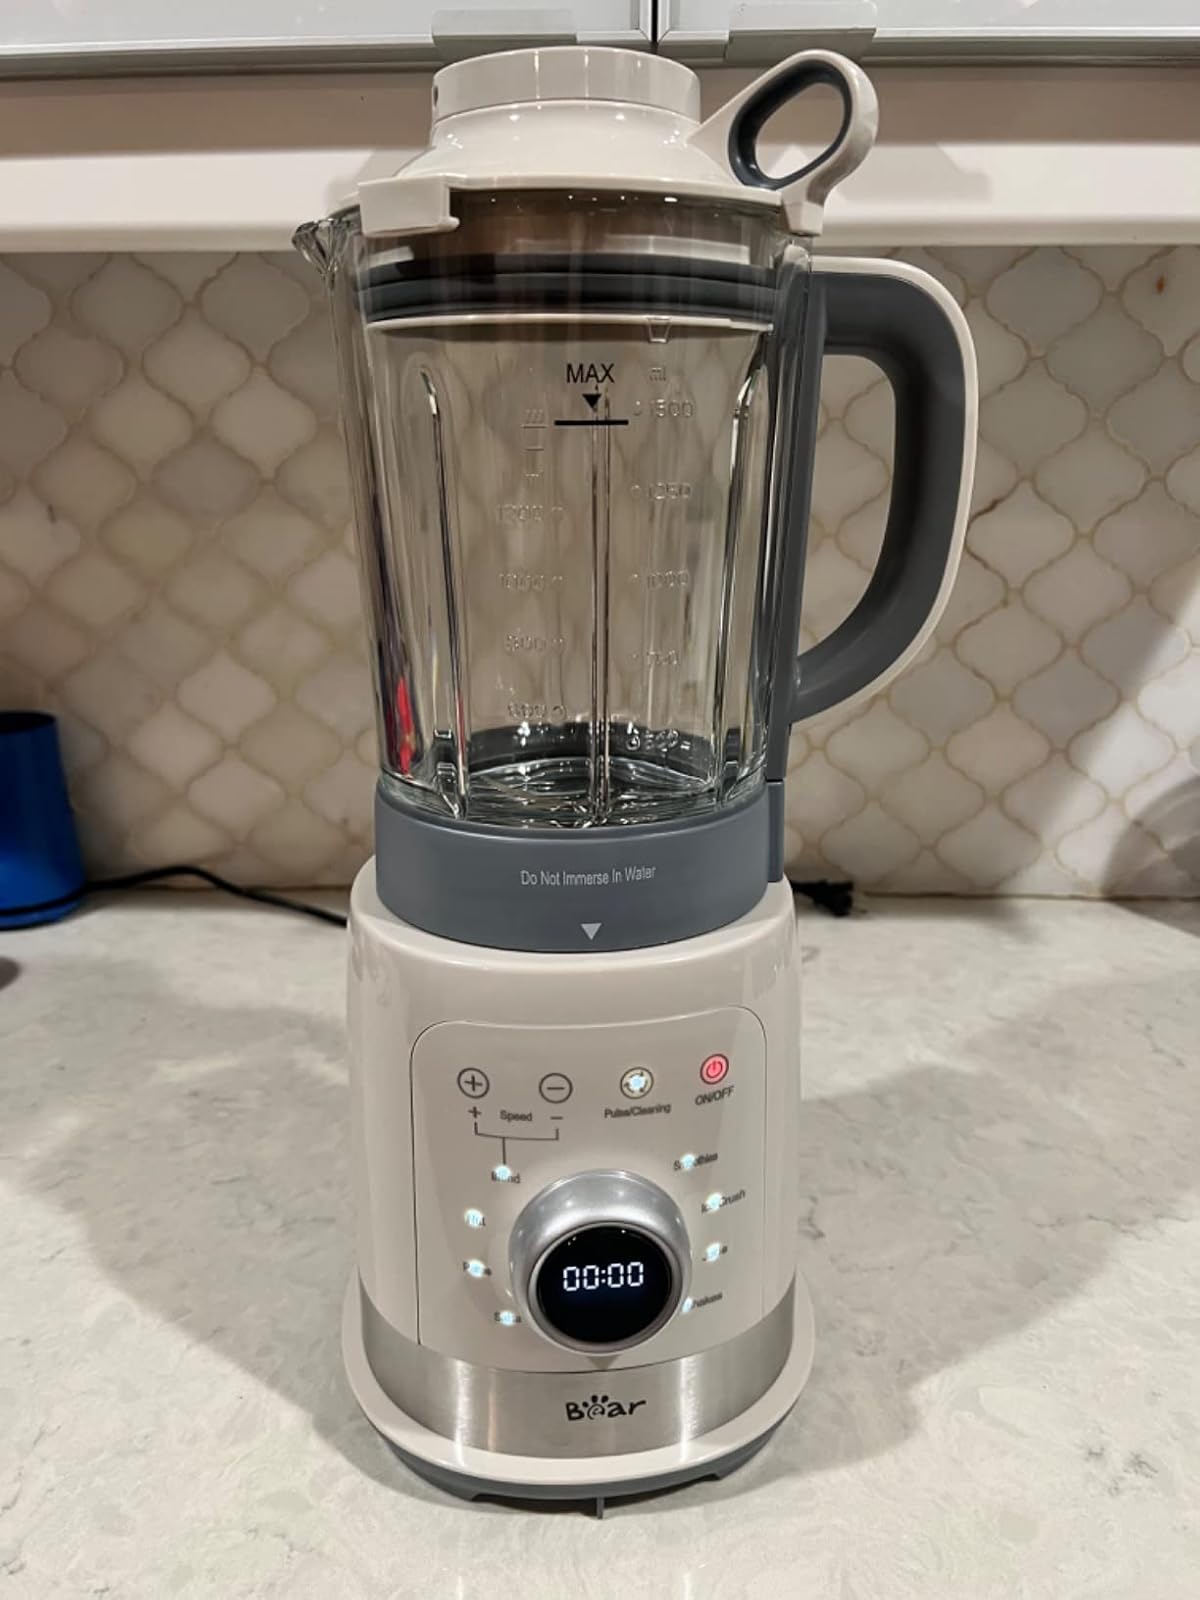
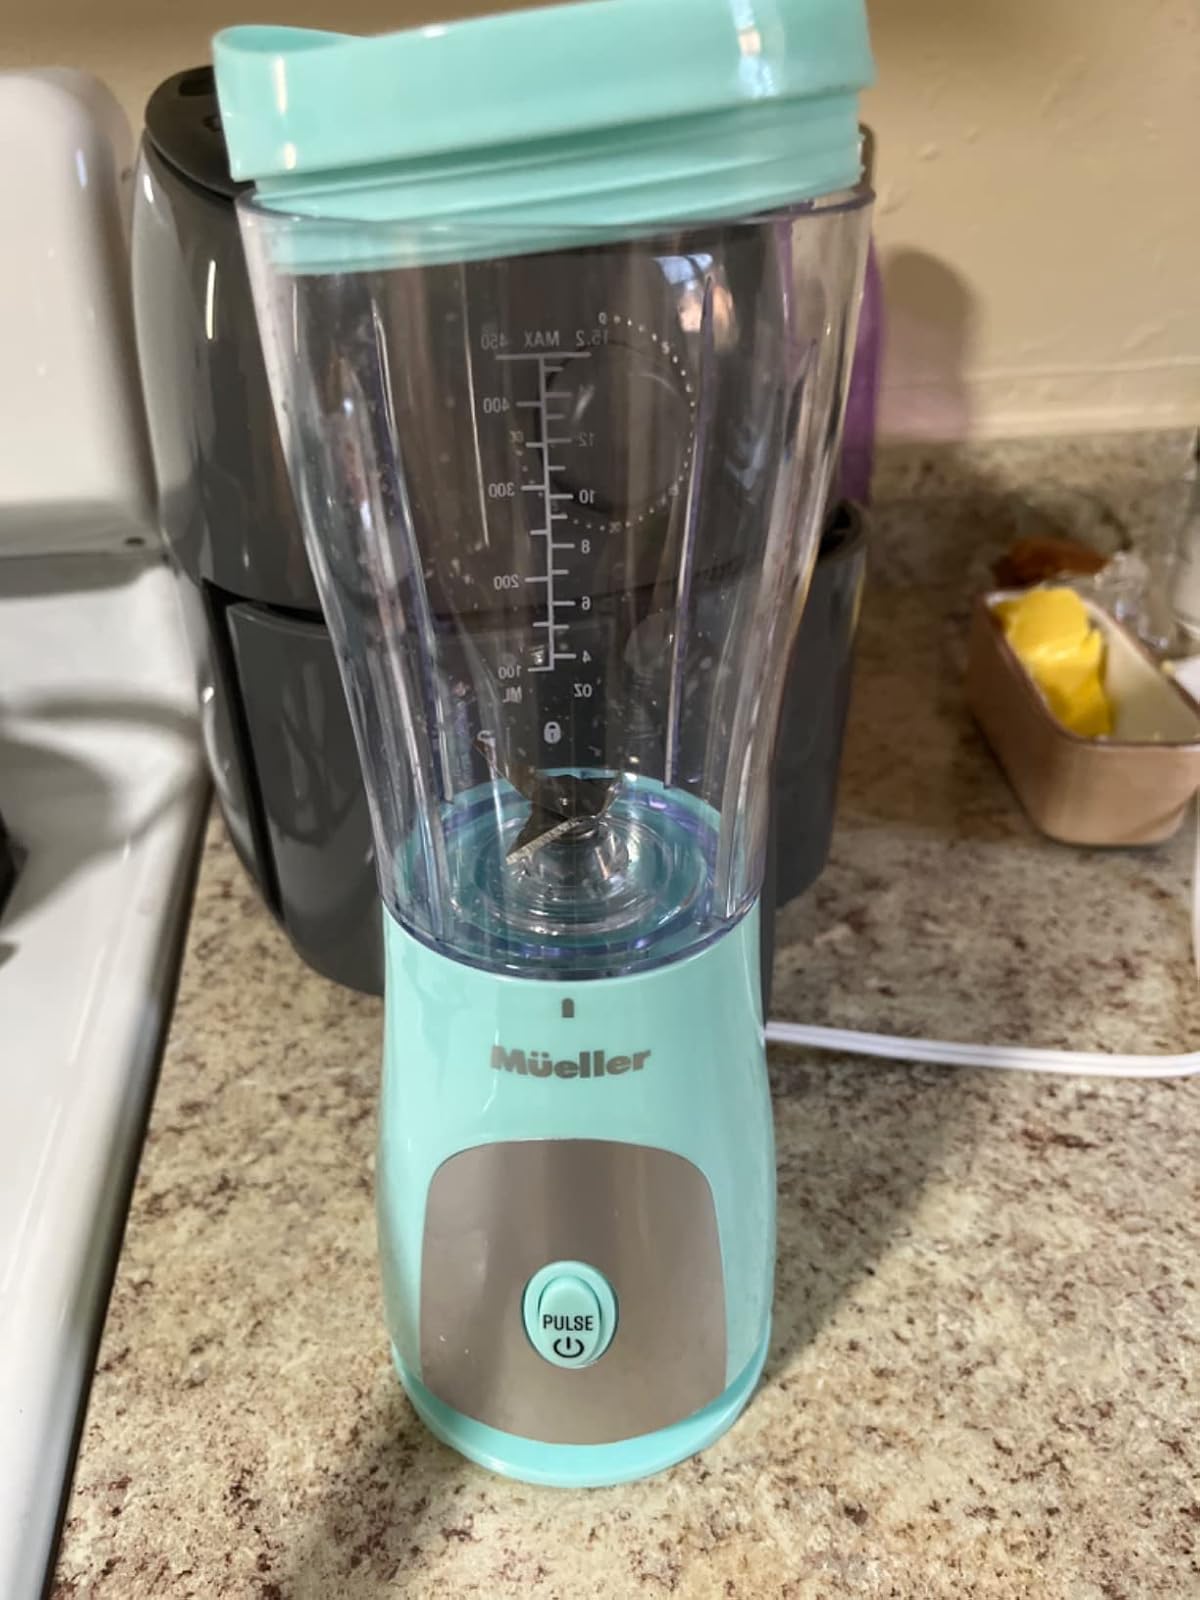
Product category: items_blender
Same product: no